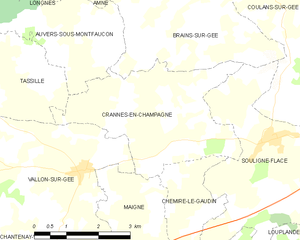
Carte des communes françaises